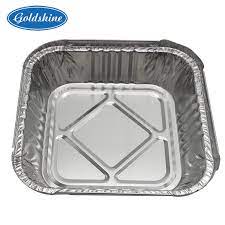
Waste category: metal